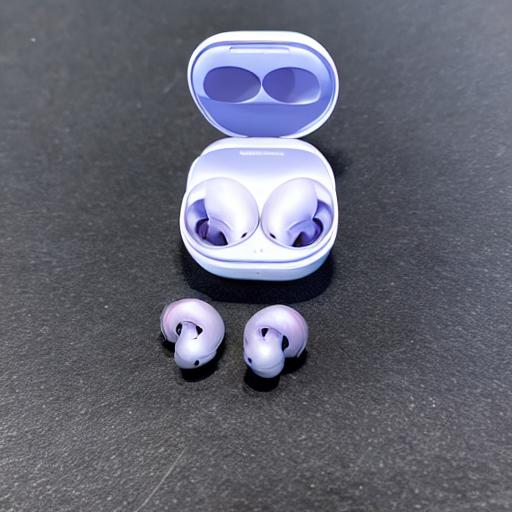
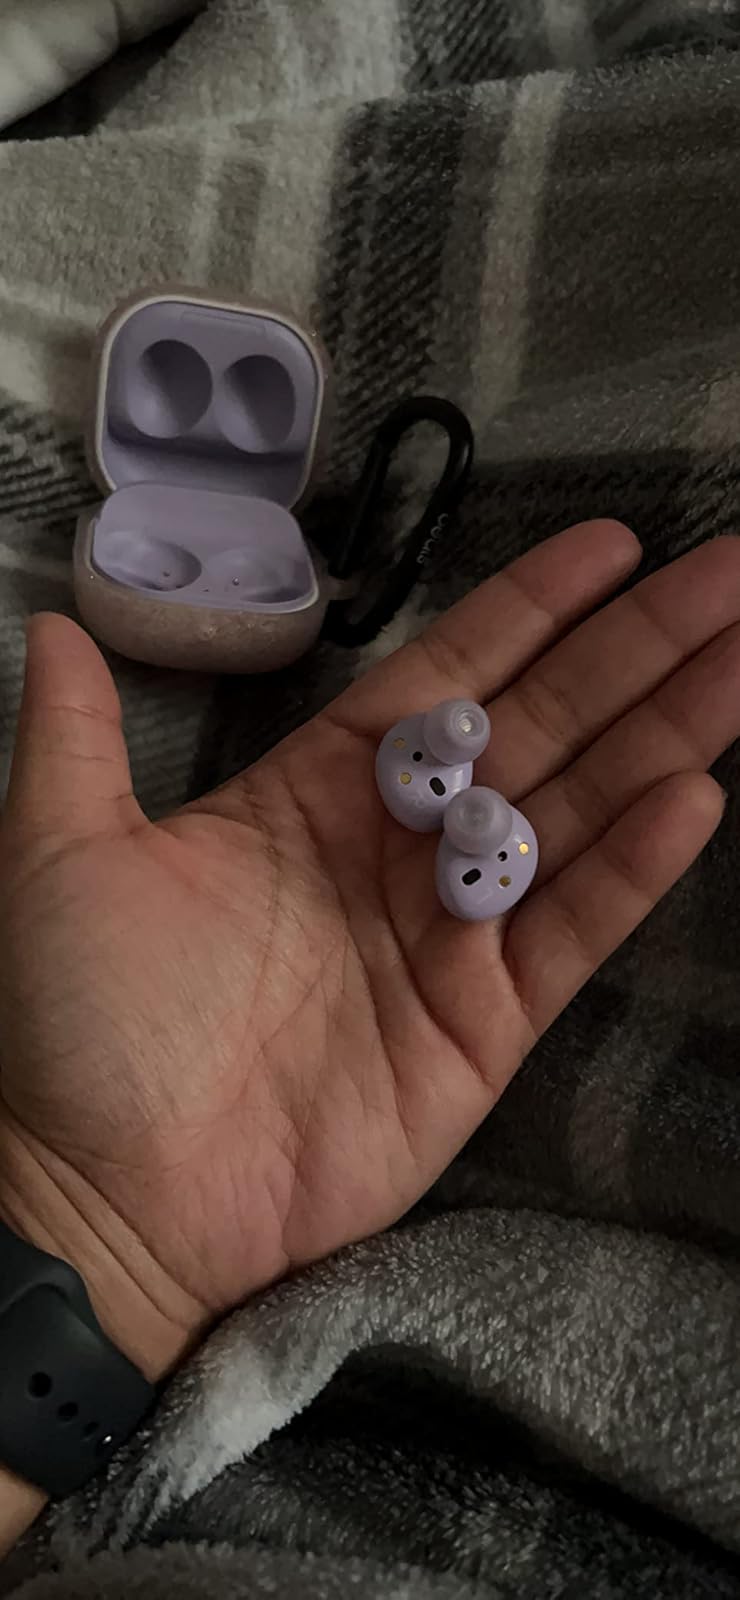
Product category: earbuds
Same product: no